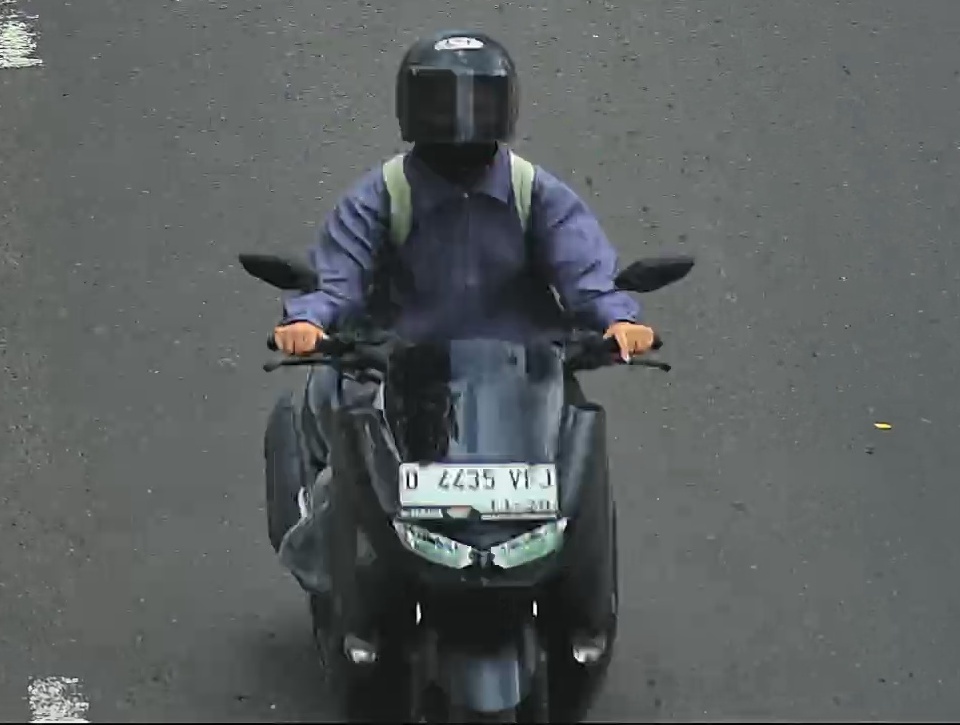
person-with-helmet: 1
person-without-helmet: 0